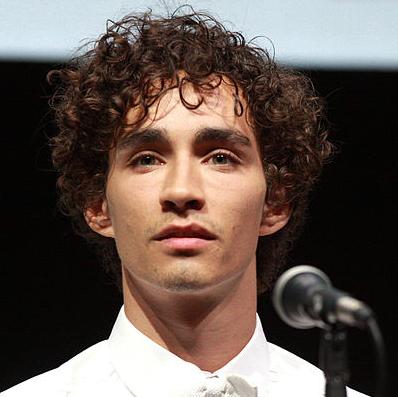
Age: 24